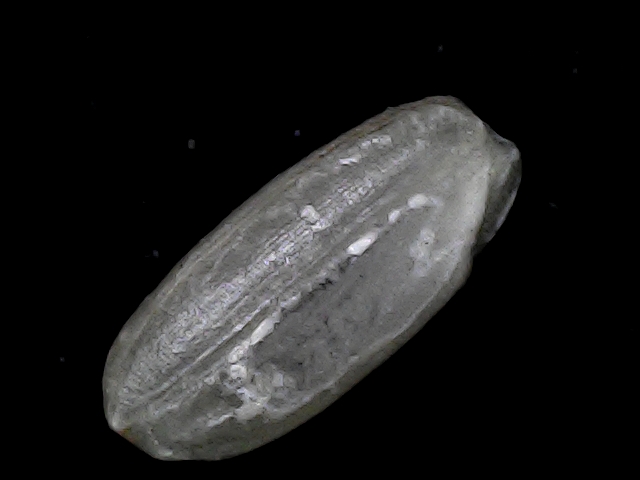
Rice variety: BD52